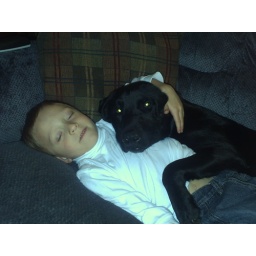
Scout is a male lab; black with a bit of white on his chest.3/10/08: Scout went to his new home in California!